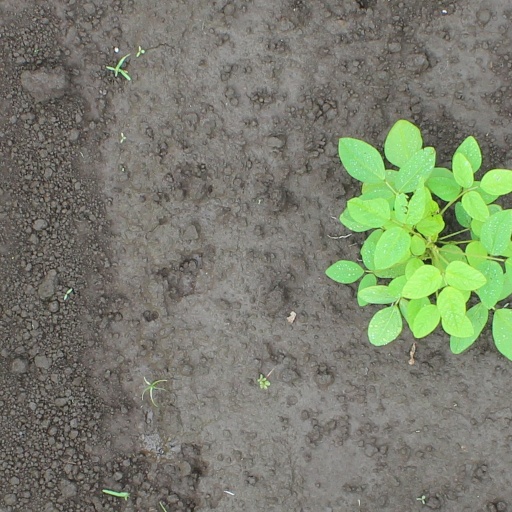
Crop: soybean